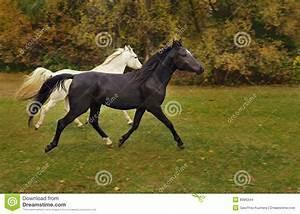
horse